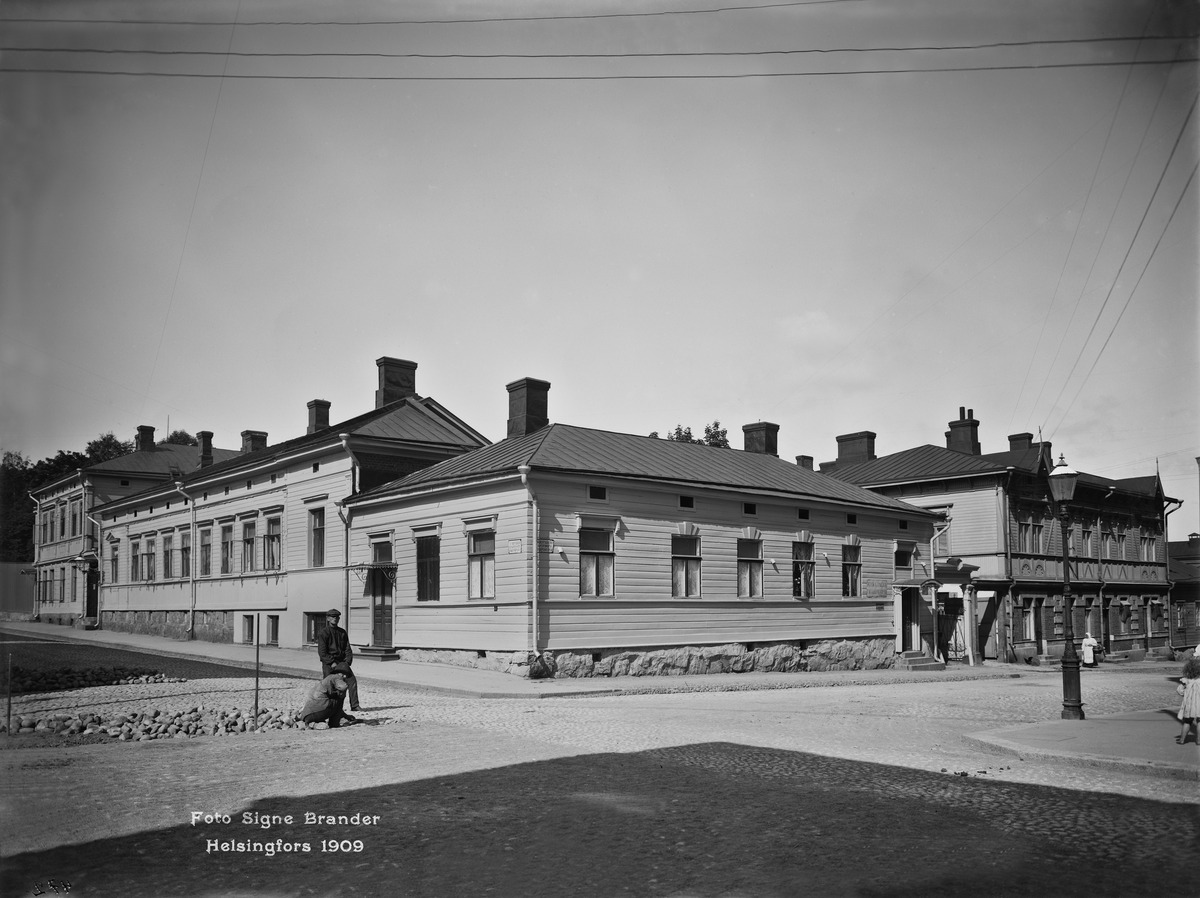
Albertinkatu 20, 18
sisällön kuvaus: Albertinkatu 20, 18.  Iso Roobertinkatu 41. mustavalkoinen
Kuvaaja: Brander, Signe, valokuvaaja
Ajankohta: kuvausaika 1909
Paikka: Suomi, Uusimaa, Helsinki, Punavuori Helsinki, Albertinkatu 20, 18.  Iso Roobertinkatu 41
Aiheet: puurakennukset, kadunrakennus, työntekijät, miehet, vaatteet työvaatteet